Alan Winfield

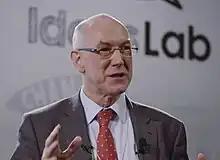
Winfield in 2016

Alan Winfield (born 1956) is a British engineer and educator. He is Professor of Robot Ethics at UWE Bristol, Honorary Professor at the University of York, and Associate Fellow in the Cambridge Centre for the Future of Intelligence. He chairs the advisory board of the Responsible Technology Institute, University of Oxford.